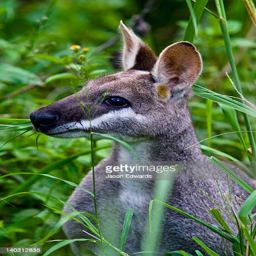
a grazing on tall grasses in a forest clearing .